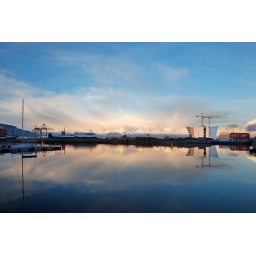
taken about 20 minutes before the pink sky ones. Posted in the wrong order. Just because.